American University in Cairo

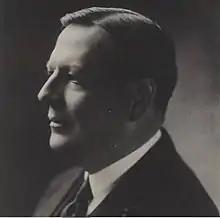
Charles A. Watson

The Dr. Hamza AlKholi Information Center houses AUC's offices for enrollment, admissions, student financial affairs and student services. The Howard Theatre is located at The Hatem and Janet Mostafa Core Academic Center, along with the Mansour Group Lecture Hall, the Academic Advising Center and the Office of the Dean of Undergraduate Studies.